Bayerisch Eisenstein railway station

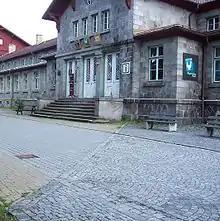
Station building with the line on the road marking the border

The basis for this railway junction was the Bavarian-Austrian state treaty of 21 June 1851. On the Bohemian side, the Pilsen–Priesen(–Komotau) railway company built the missing section from Neuern to Eisenstein station and opened it on 20 October 1877. On the German side, after the Bavarian "Ostbahn" was nationalised on 10 May 1875, the line was completed by the Royal Bavarian State Railways and the last section from Ludwigsthal to Eisenstein was opened to railway traffic on 15 November 1877.